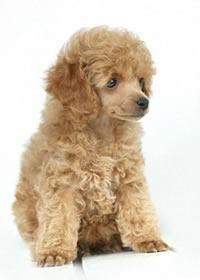
miniature_poodle